Toa Payoh Town Park

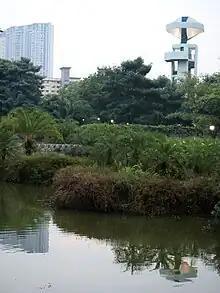
Interior of the Toa Payoh Town Park. Shows part of the pond and the observation tower.

Toa Payoh Town Park is located at the junction of Lorong 2 Toa Payoh and Lorong 6 Toa Payoh in Singapore. Park size is 4.8 hectares. The Park is currently closed for six years as part of the redevelopment of the Toa Payoh Sports Hub.